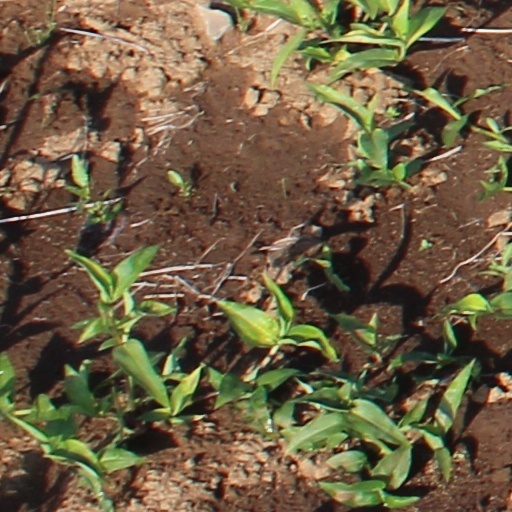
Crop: wheat